Anticlea

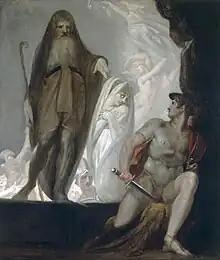
A painting of Anticlea in the underworld by Henry Fuseli.

In Greek mythology, Anticlea or Anticlia (Ancient Greek: "Ἀντίκλεια", literally "without fame") was a queen of Ithaca as the wife of King Laërtes.